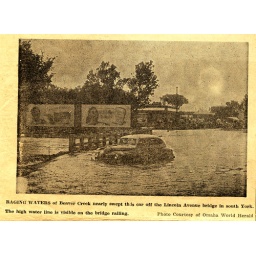
Beaver Creek bridge on South Lincoln Avenue, looking south. One car is stranded in flood water. From pg. 7